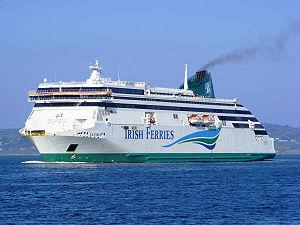
Irish Ferries est une compagnie maritime irlandaise opérant entre l'Irlande et la France et la Grande-Bretagne.